Compression (physics)

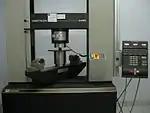
Compression test on a universal testing machine

Compression of solids has many implications in materials science, physics and structural engineering, for compression yields noticeable amounts of stress and tension.